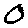
Label: 0